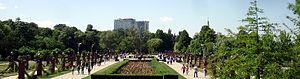
L’allée des rosiers dans le parc Herăstrău à Bucarest ayant au centre le Monument des pères fondateurs de l'Union européenne